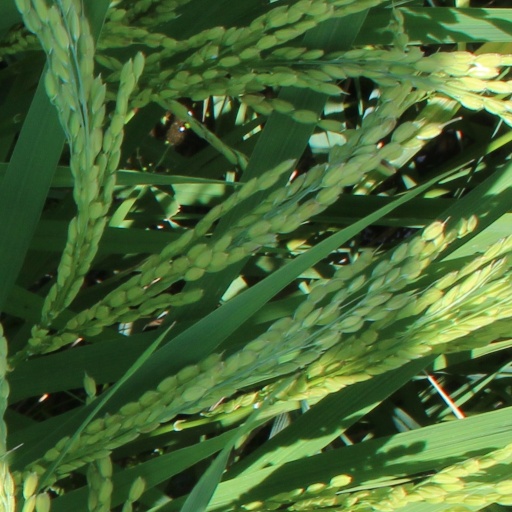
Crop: rice